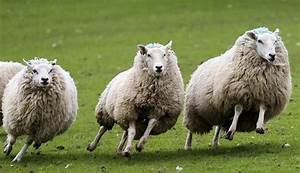
Label: pecora